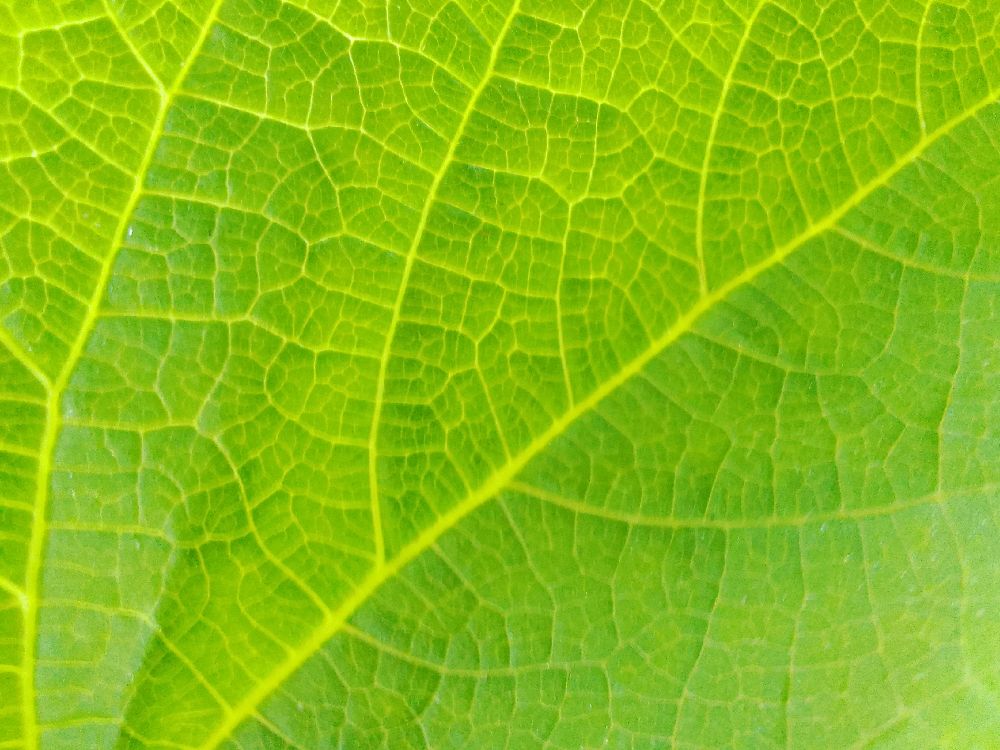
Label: healthy